Thliptosaurus

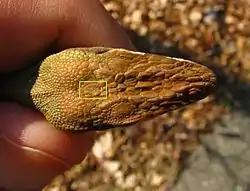
Pineal eye of the modern Carolina anole.

The seemingly total absence of the pineal foramen in "Thliptosaurus" is very unusual for dicynodonts, and it has otherwise only been recorded in the related kingoriid "Kombuisia frerensis" and cistecephalid "Kawingasaurus" (although its presence or absence is rarely intraspecifically variable in some other dicynodonts). The pineal foramen, supporting a pineal gland and pineal "third" eye is suggested to have played a role in thermoregulation for dicynodonts, allowing them to register changes in light levels throughout the day and yearly seasonal changes that would allow them respond and modify thermoregulatory behaviours, such as basking, as is recorded in modern tuataras and some lizards. The absence of the pineal complex in "Thliptosaurus" then suggests it was playing a less important role in thermoregulation, if any at all, although the reasons for this are unclear. The independent loss of the pineal foramen in advanced therocephalians and cynodonts across the Permo-Triassic boundary has been suggested to be a consequence of developing endothermic (i.e. warm blooded) metabolisms, something inferred not to have occurred in the contemporary dicynodonts or gorgonopsians.